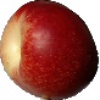
Label: Nectarine 1